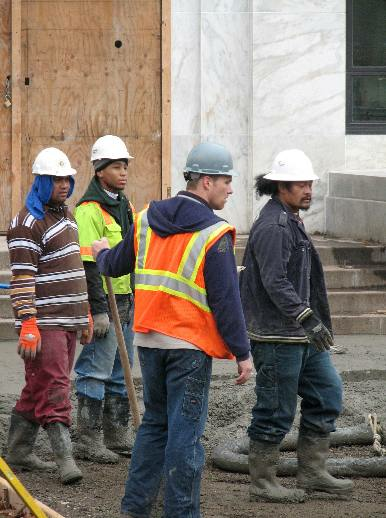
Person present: Yes